Shiva Stuti

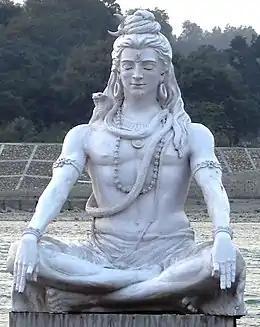
Shiva absorbed in meditation

The Shiva Stuti, is a famous stuti (poem) composed by Narayana Panditacharya in praise of the deity Shiva written in the Prithvi metre. "Stuti" means eulogy, singing praise, panegyric and to praise the virtues, deeds, and nature of God.